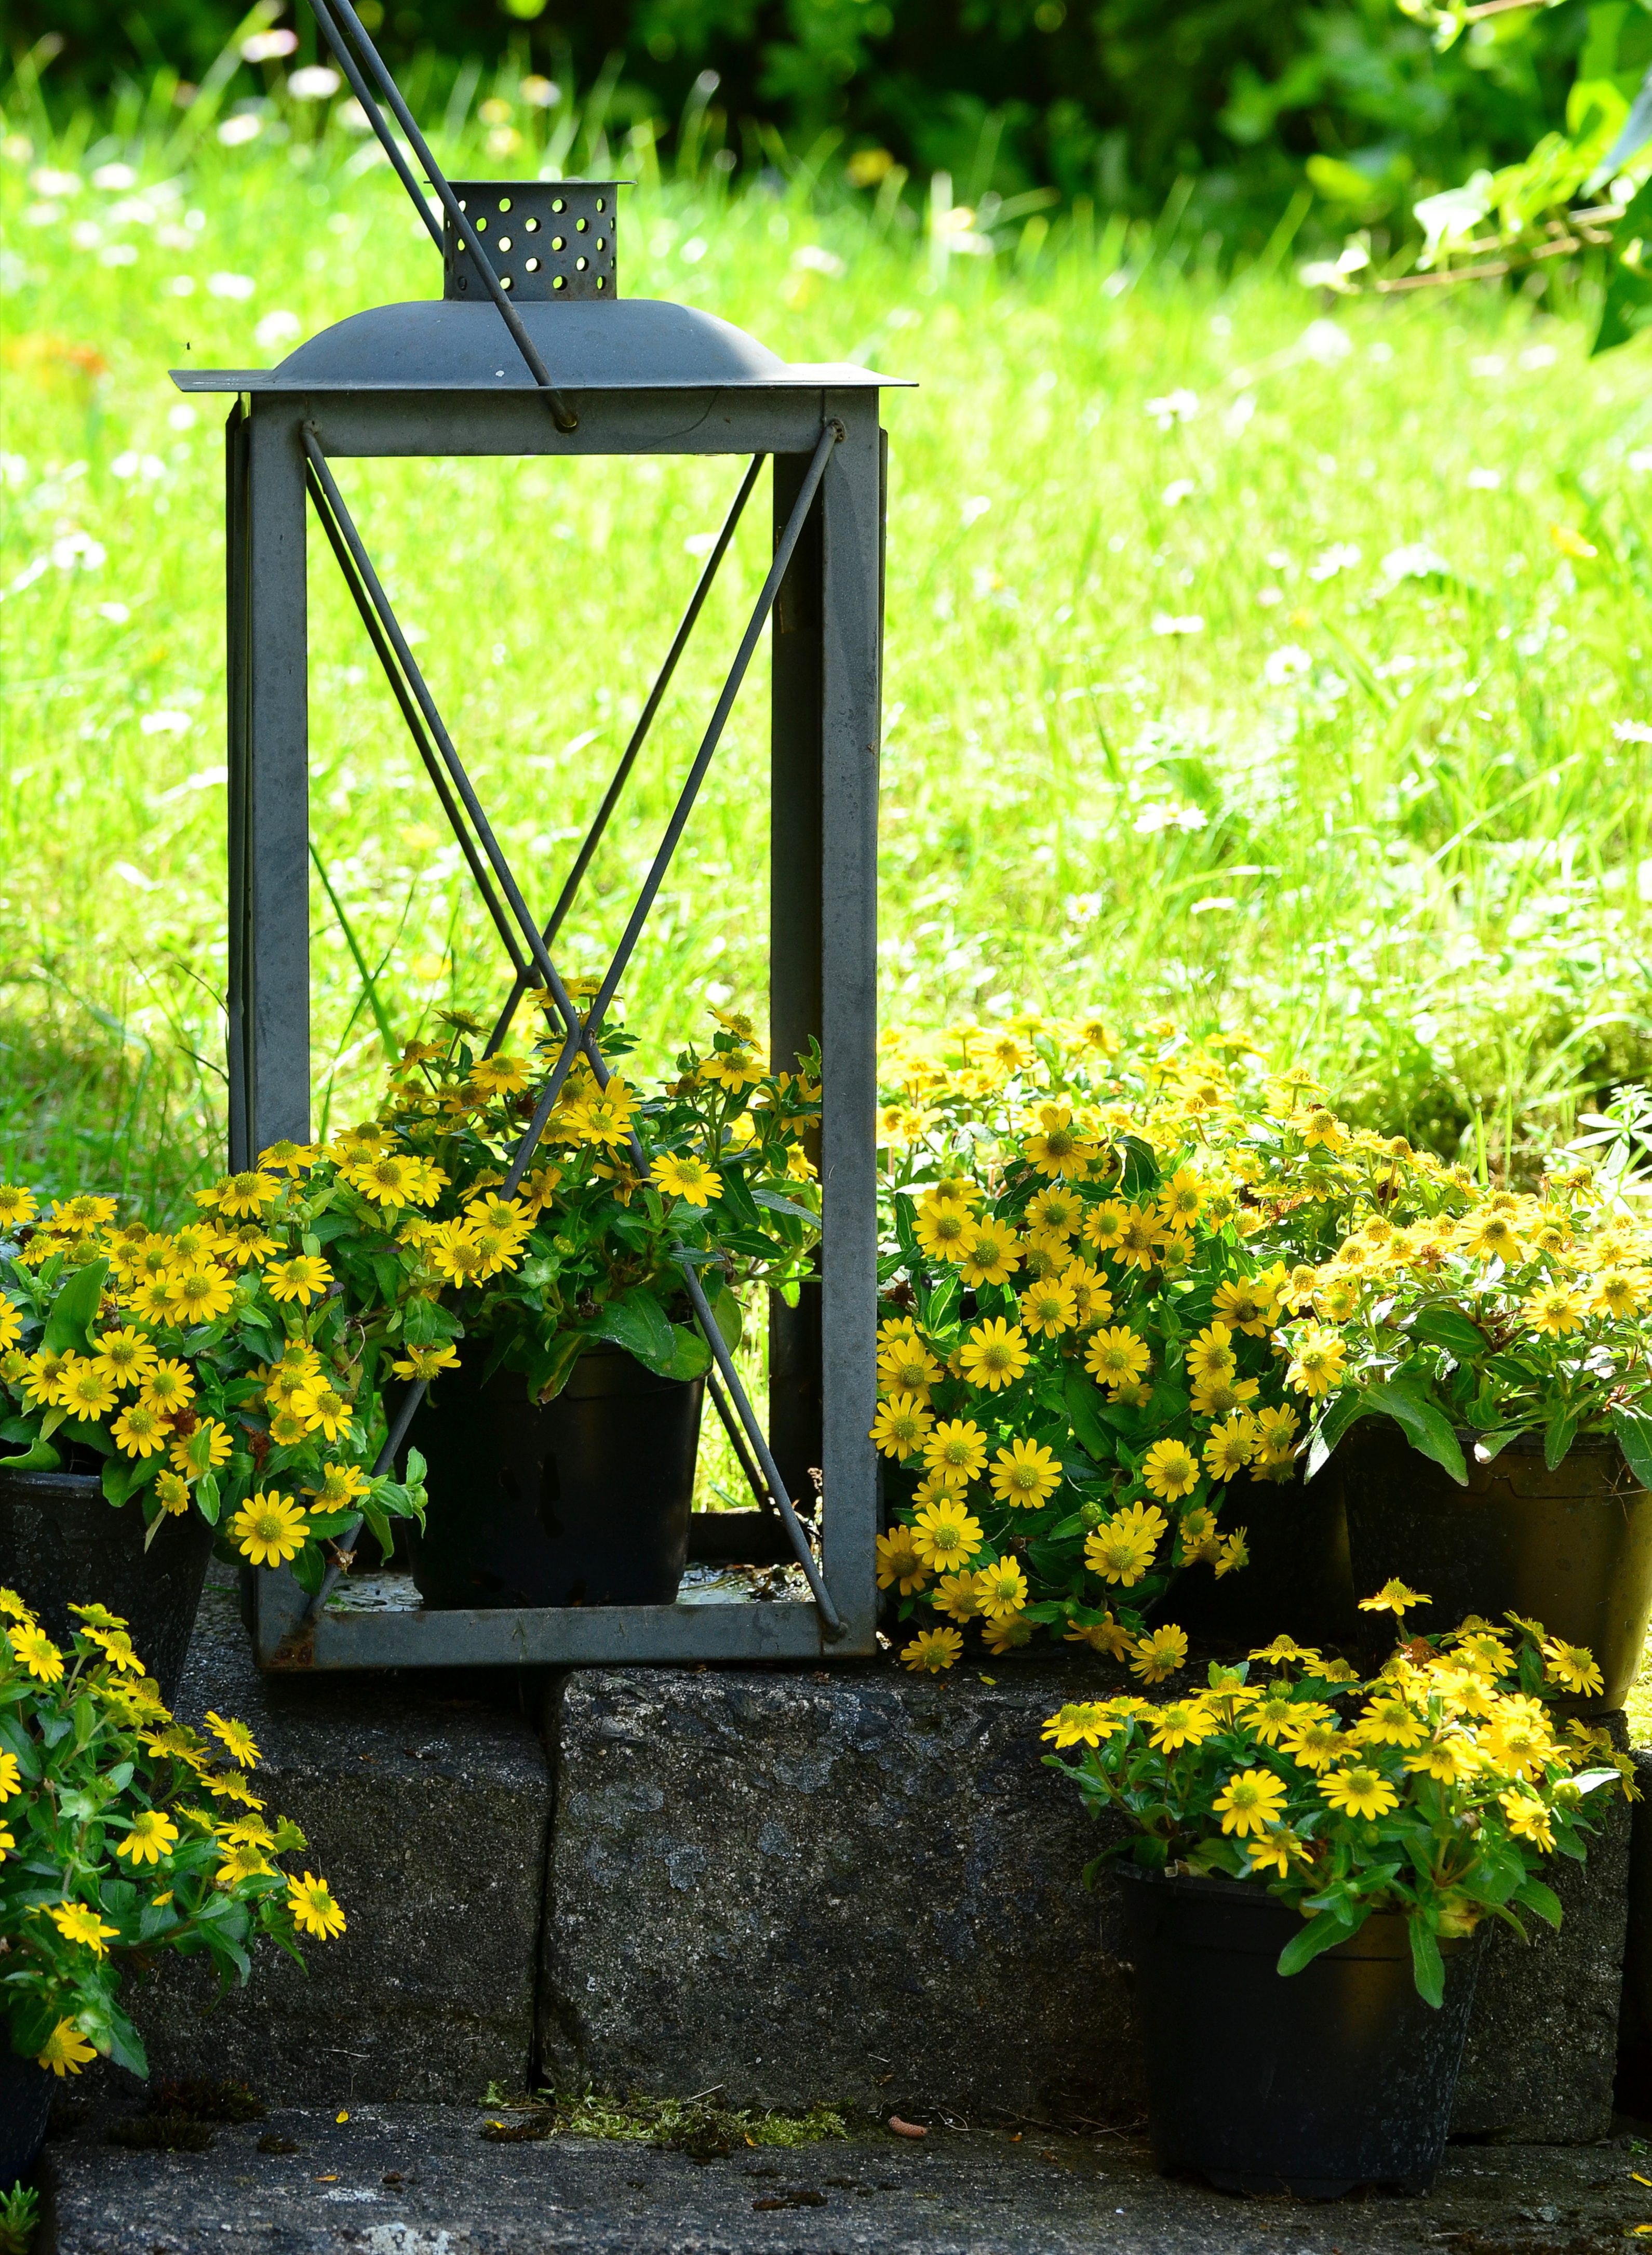
tree, light, plant, lawn, meadow, leaf, flower, green, lantern, autumn, backyard, botany, yellow, garden, flora, potted plant, shrub, yard, gartendeko, garden decoration, hussar button, man made object, outdoor structure